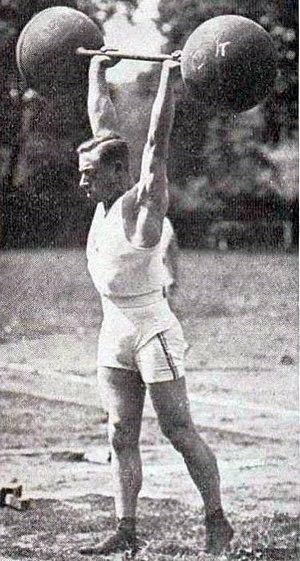
Charles Rigoulot en 1925.
Charles Rigoulot est un haltérophile, coureur automobile et catcheur français, né au Vésinet le 3 novembre 1903 et mort le 22 août 1962 à Paris.